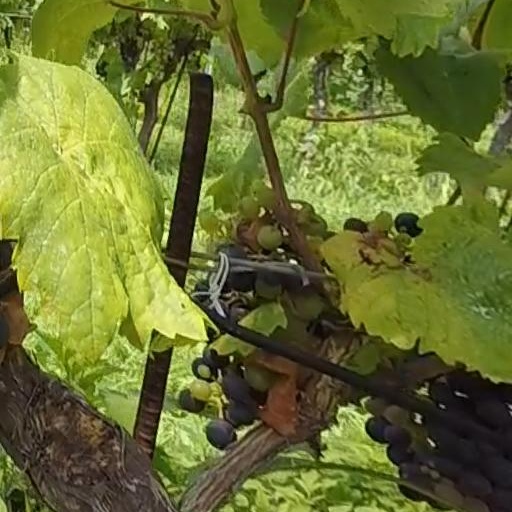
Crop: grape